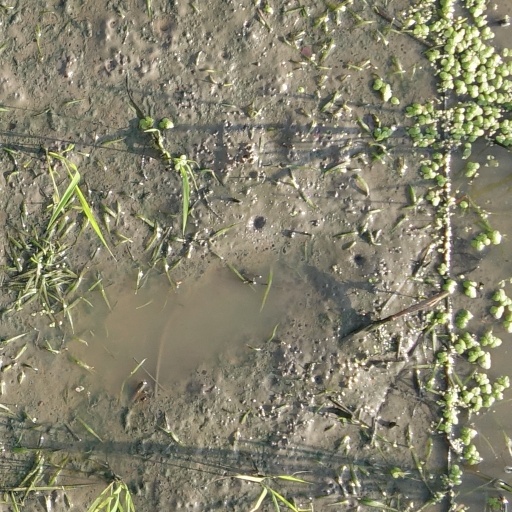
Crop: rice